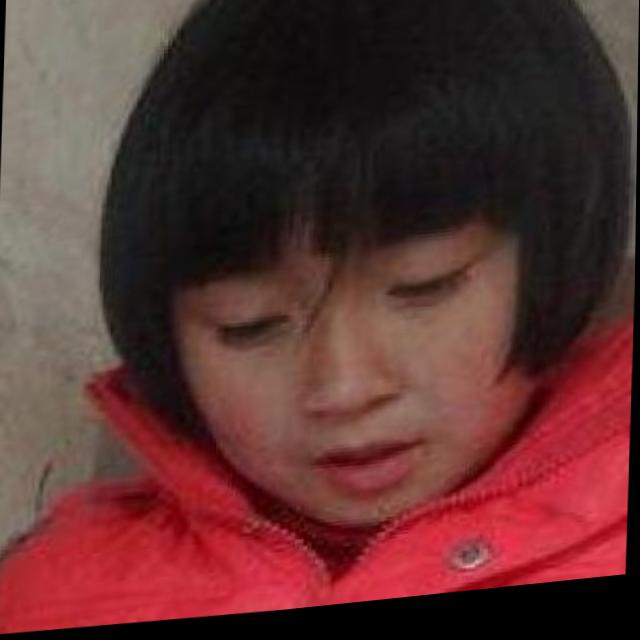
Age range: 0-12